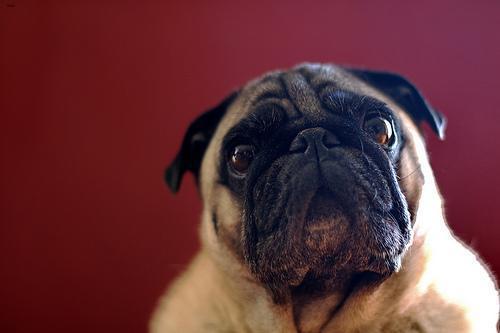
pug